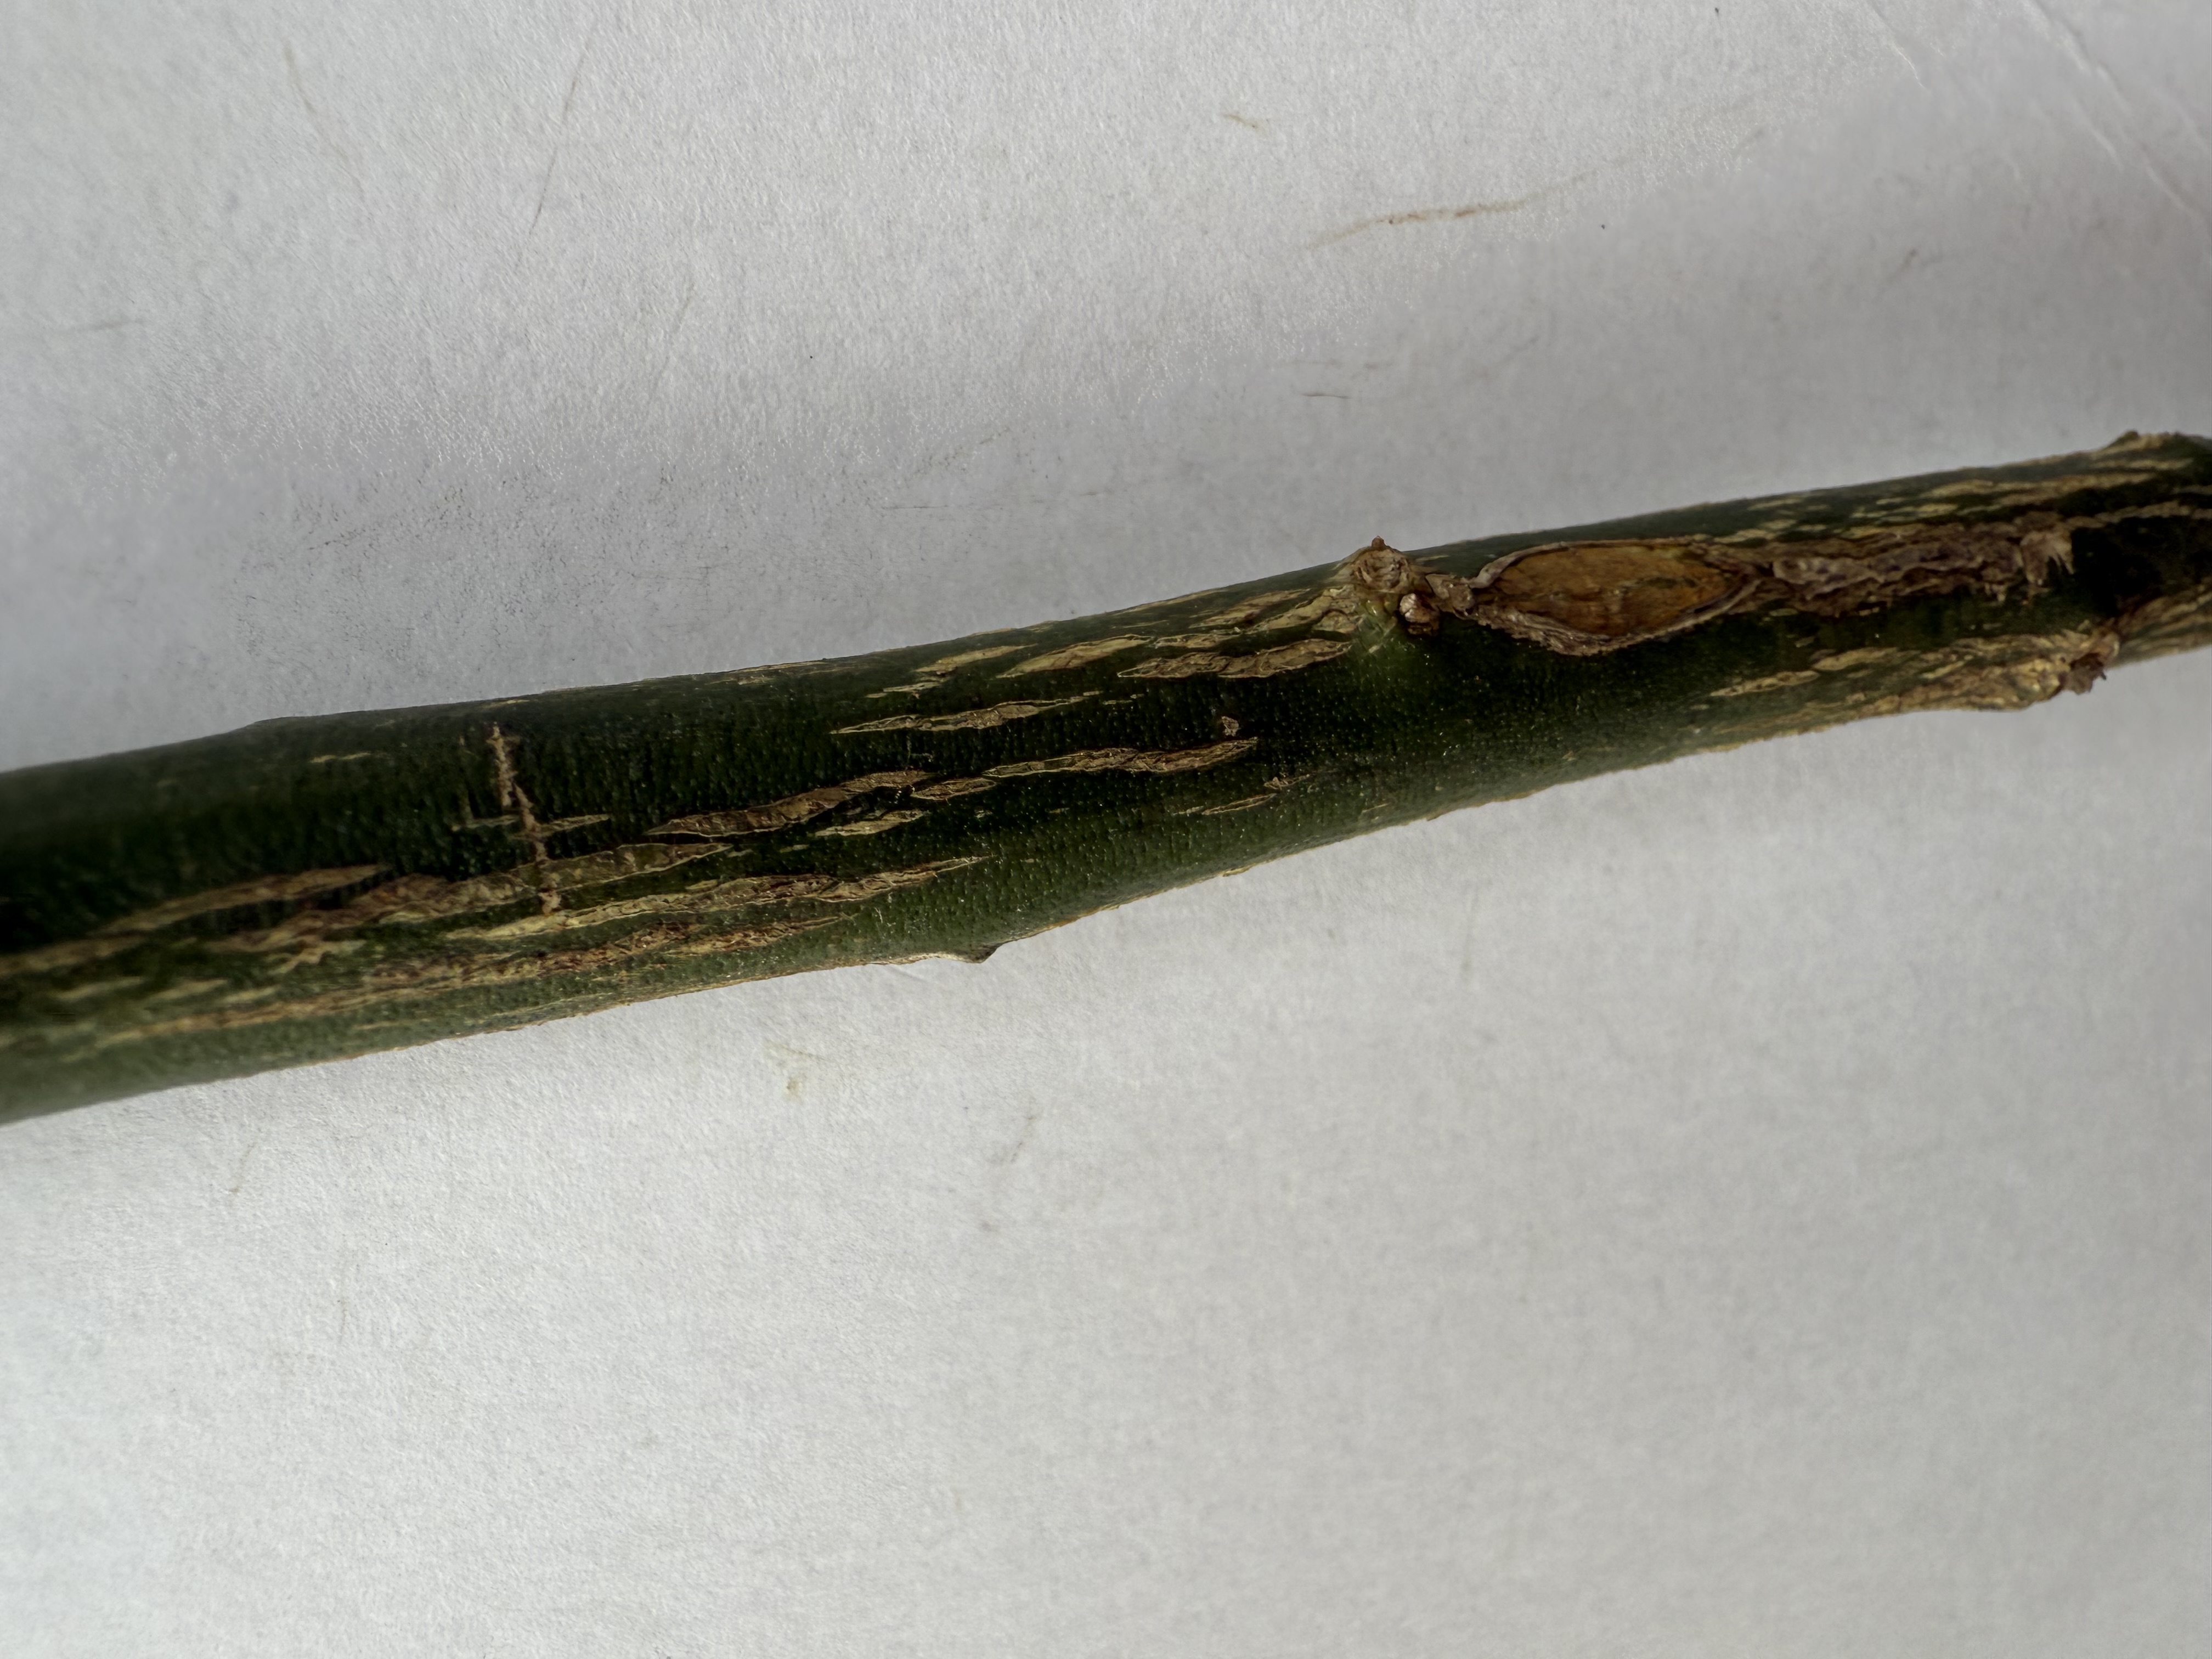
Variety: Kumquat